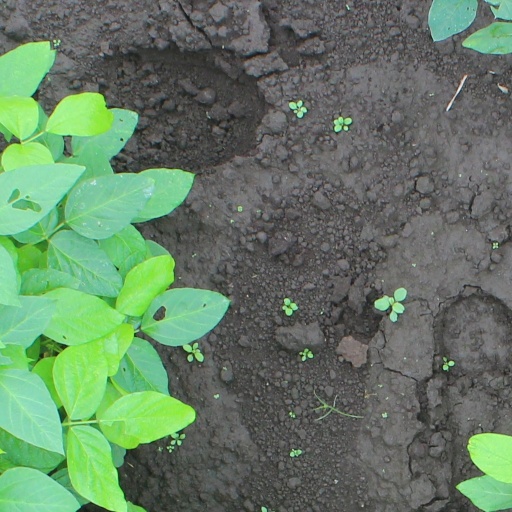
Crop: soybean